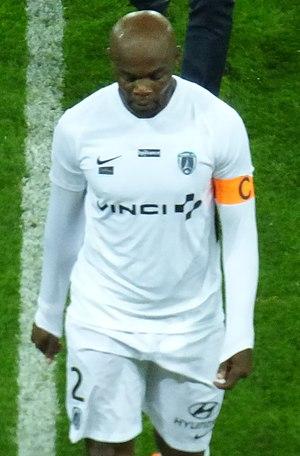
Frédéric Bong pendant le match Lens / Paris, comptant pour la neuvième journée du championnat de France de football de Ligue 2, le 28 septembre 2018.